Richard Aherne

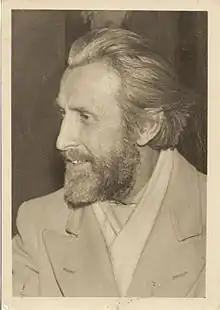
Richard Aherne

Richard Aherne (born Vincent Richard Ahern; 19 March 1911 – 8 June 2002) was an Irish actor. He is sometimes credited as Richard Nugent.